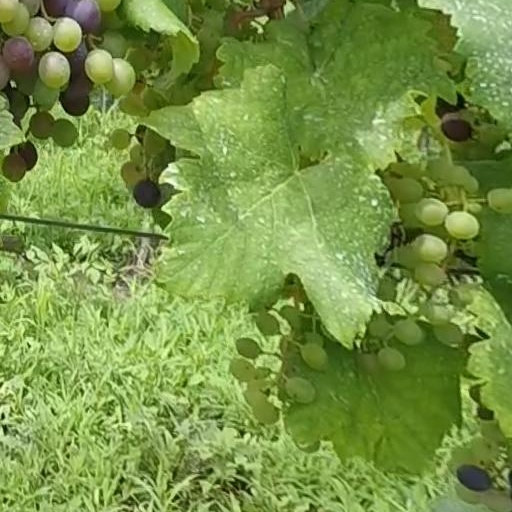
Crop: grape